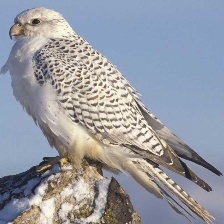
Species: GYRFALCON
Scientific name: FALCO RUSTICOLUS